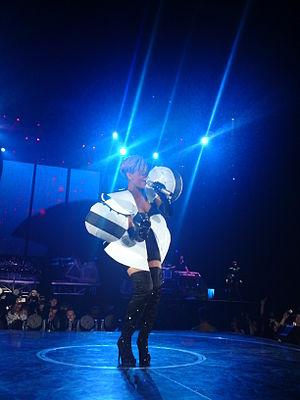
Umbrella est une chanson de l'artiste barbadienne de RnB Rihanna, accompagnée d'un couplet de rap par Jay-Z. La chanson est coécrite par The-Dream, Christopher Stewart, Kuk Harell et Jay-Z puis composée et réalisée par Stewart. Elle sort le 2 avril 2007, comme premier single de son troisième album studio, Good Girl Gone Bad.